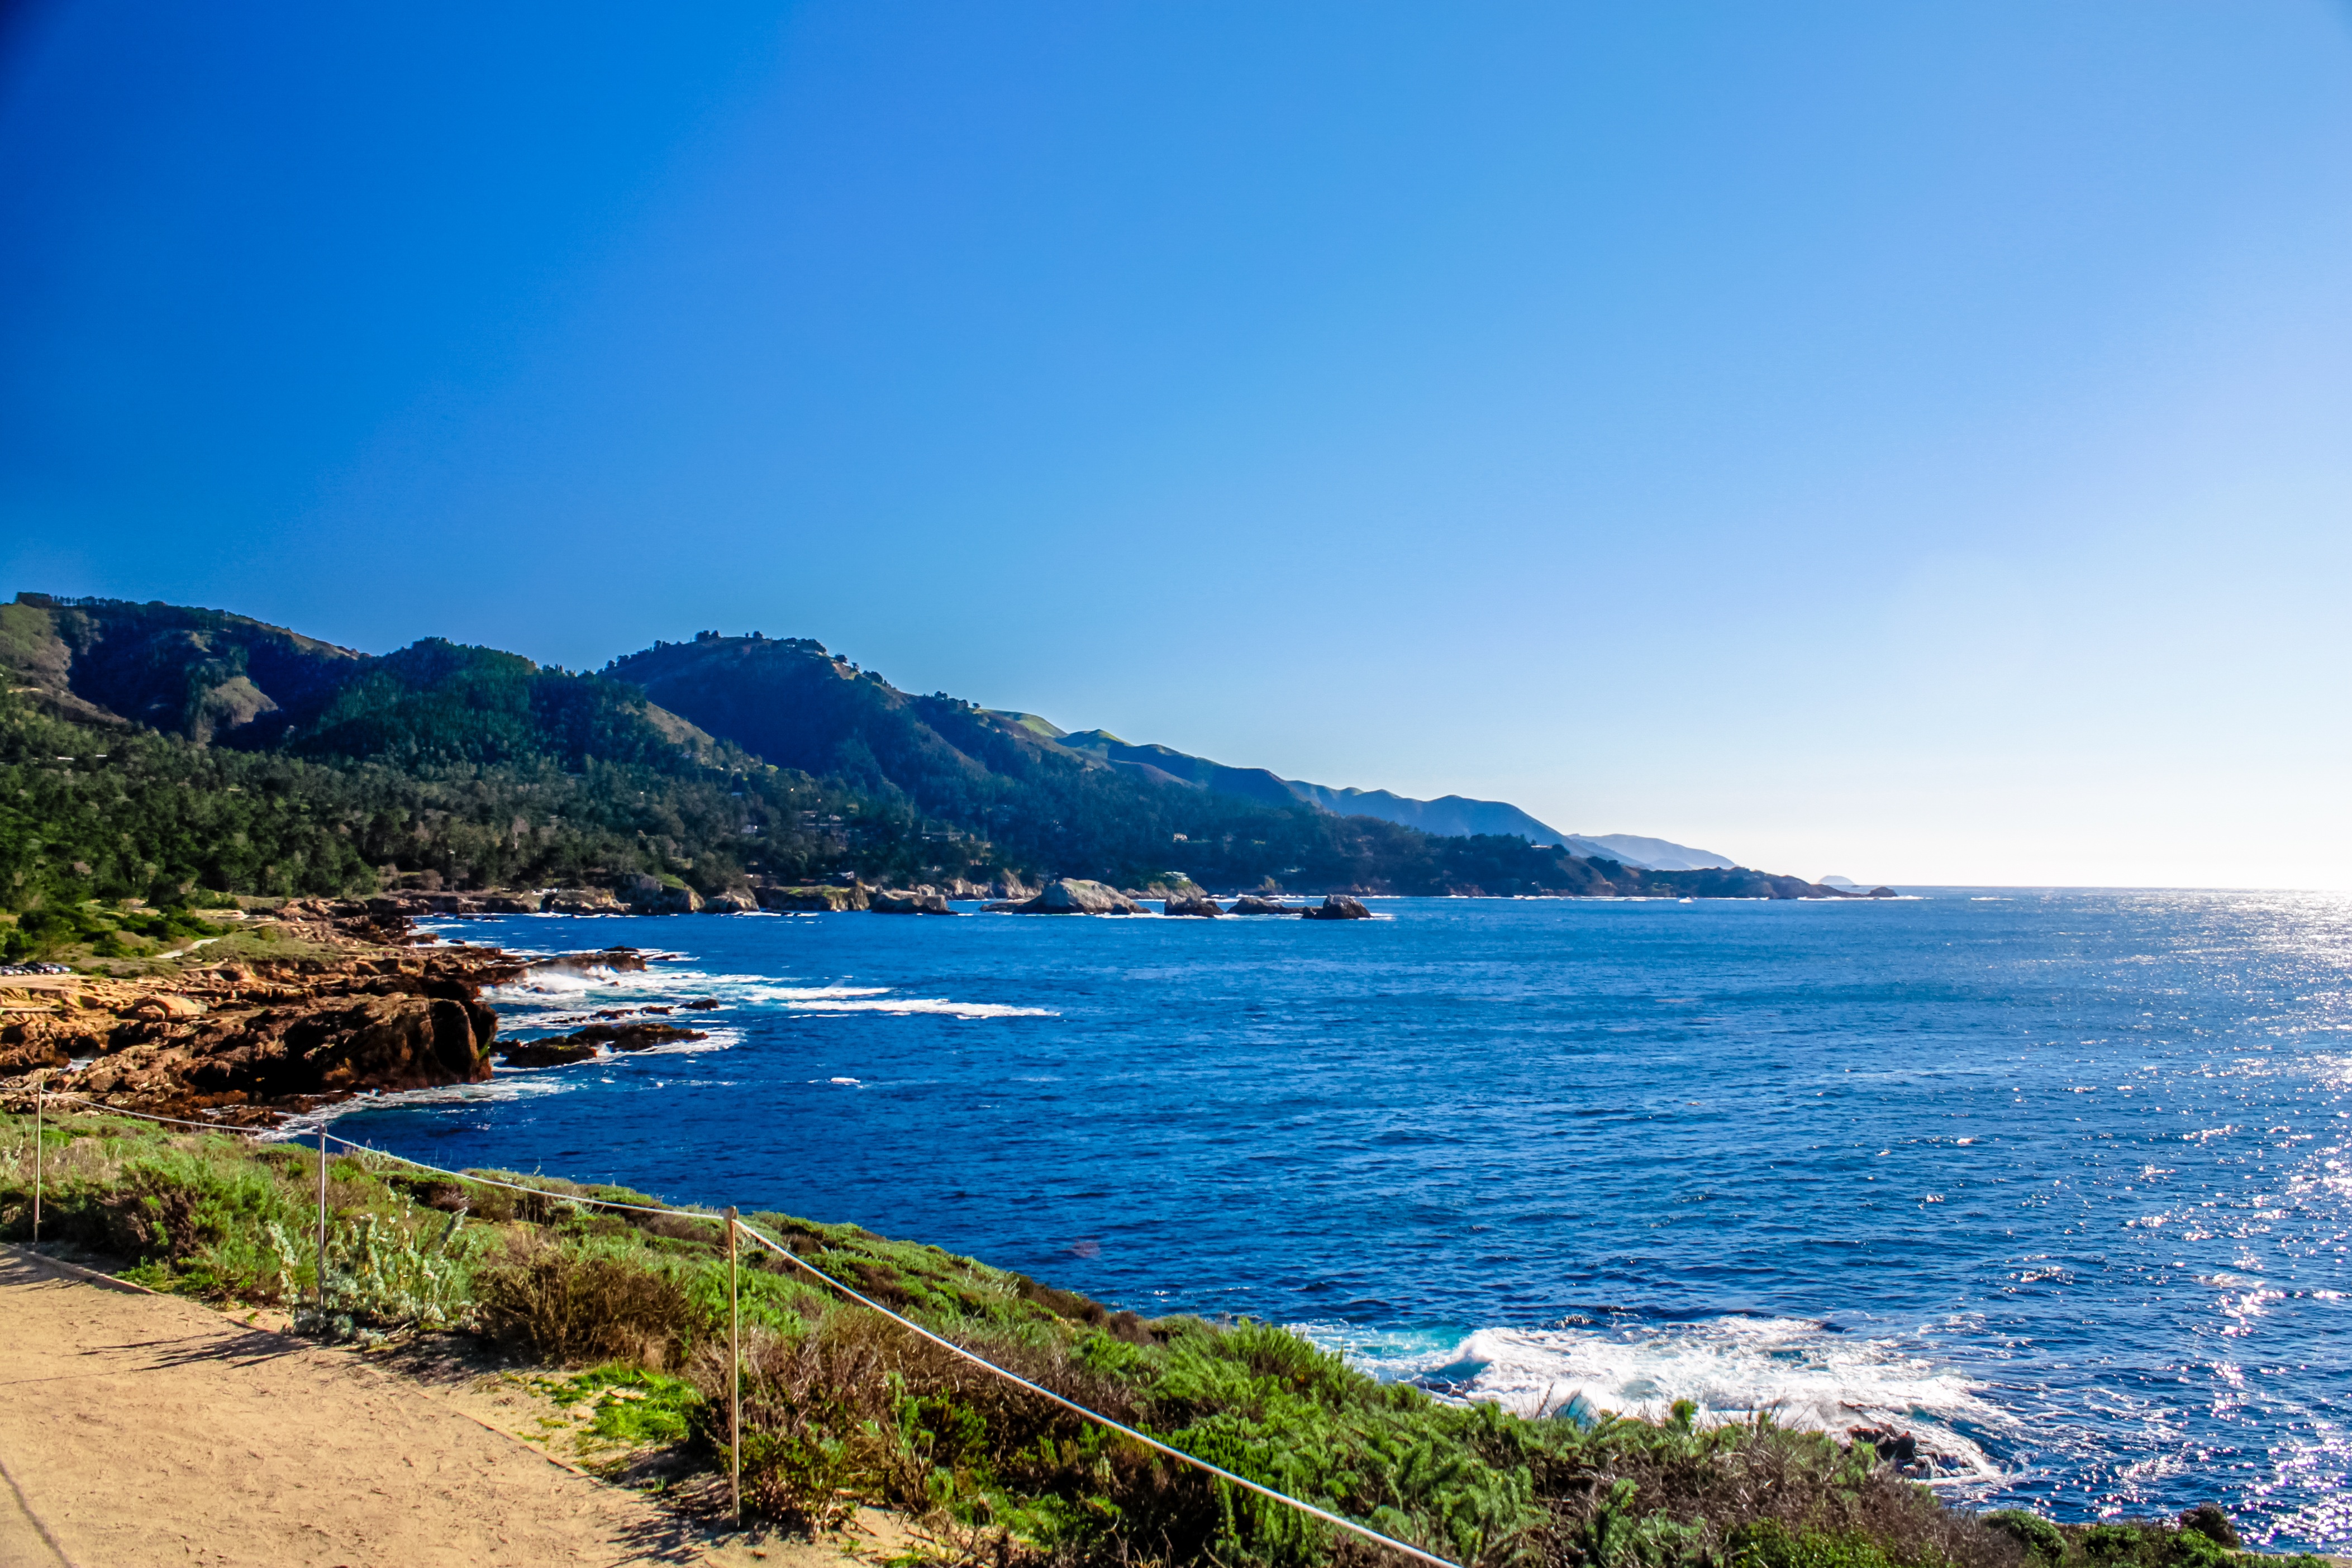
beach, landscape, sea, coast, water, nature, outdoor, ocean, horizon, mountain, fog, shore, lake, coastal, vacation, travel, explore, cliff, cove, splash, scenic, usa, peace, bay, religion, blue, fjord, reservoir, tourism, terrain, california, splashing, body of water, dense, rocks, power, west, drama, waves, turquoise, danger, big, scene, dramatic, discover, loch, cape, carmel, powerful, sure, landform, radiation, big sure